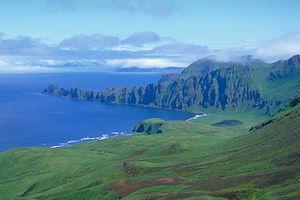
L'île Akutan, située en mer de Béring, appartient aux îles Fox dans l'archipel des Aléoutiennes en Alaska.